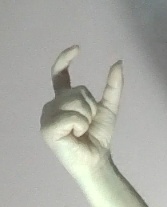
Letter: nun